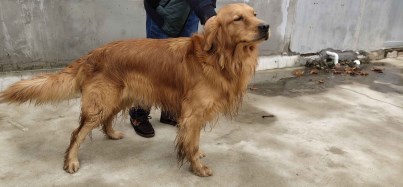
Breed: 5355-n000126-golden_retriever